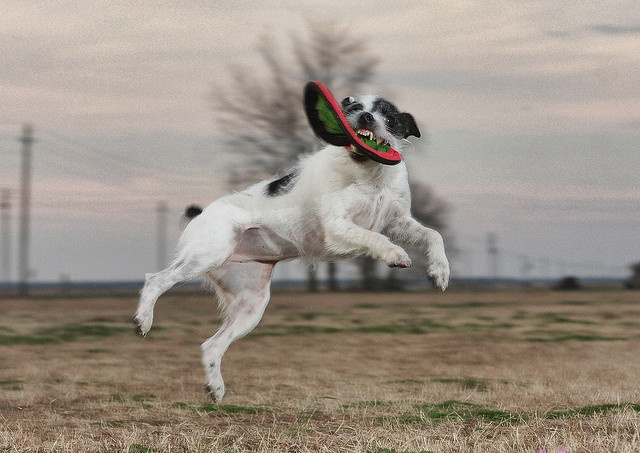
A dog that is in the air with a frisbee.
A dog jumping in the air with a Frisbee in it's mouth.
A dog jumping in the air catching a toy in its mouth.
Dog leaps and catches toy in mid air

The dog catches the Frisbee in mid air.